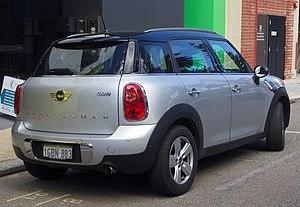
La Mini Countryman est une automobile de type SUV produite par le constructeur britannique Mini. Premier SUV de la gamme Mini, sa commercialisation en version 4x2 et 4x4 a commencé fin 2010. La première génération était fabriquée à Graz chez le constructeur autrichien Magna Steyr et la seconde génération est fabriquée à Rayong en Thailande et à Born aux Pays-Bas. Elle emprunte son nom à une version break de chasse de la Mini originale.